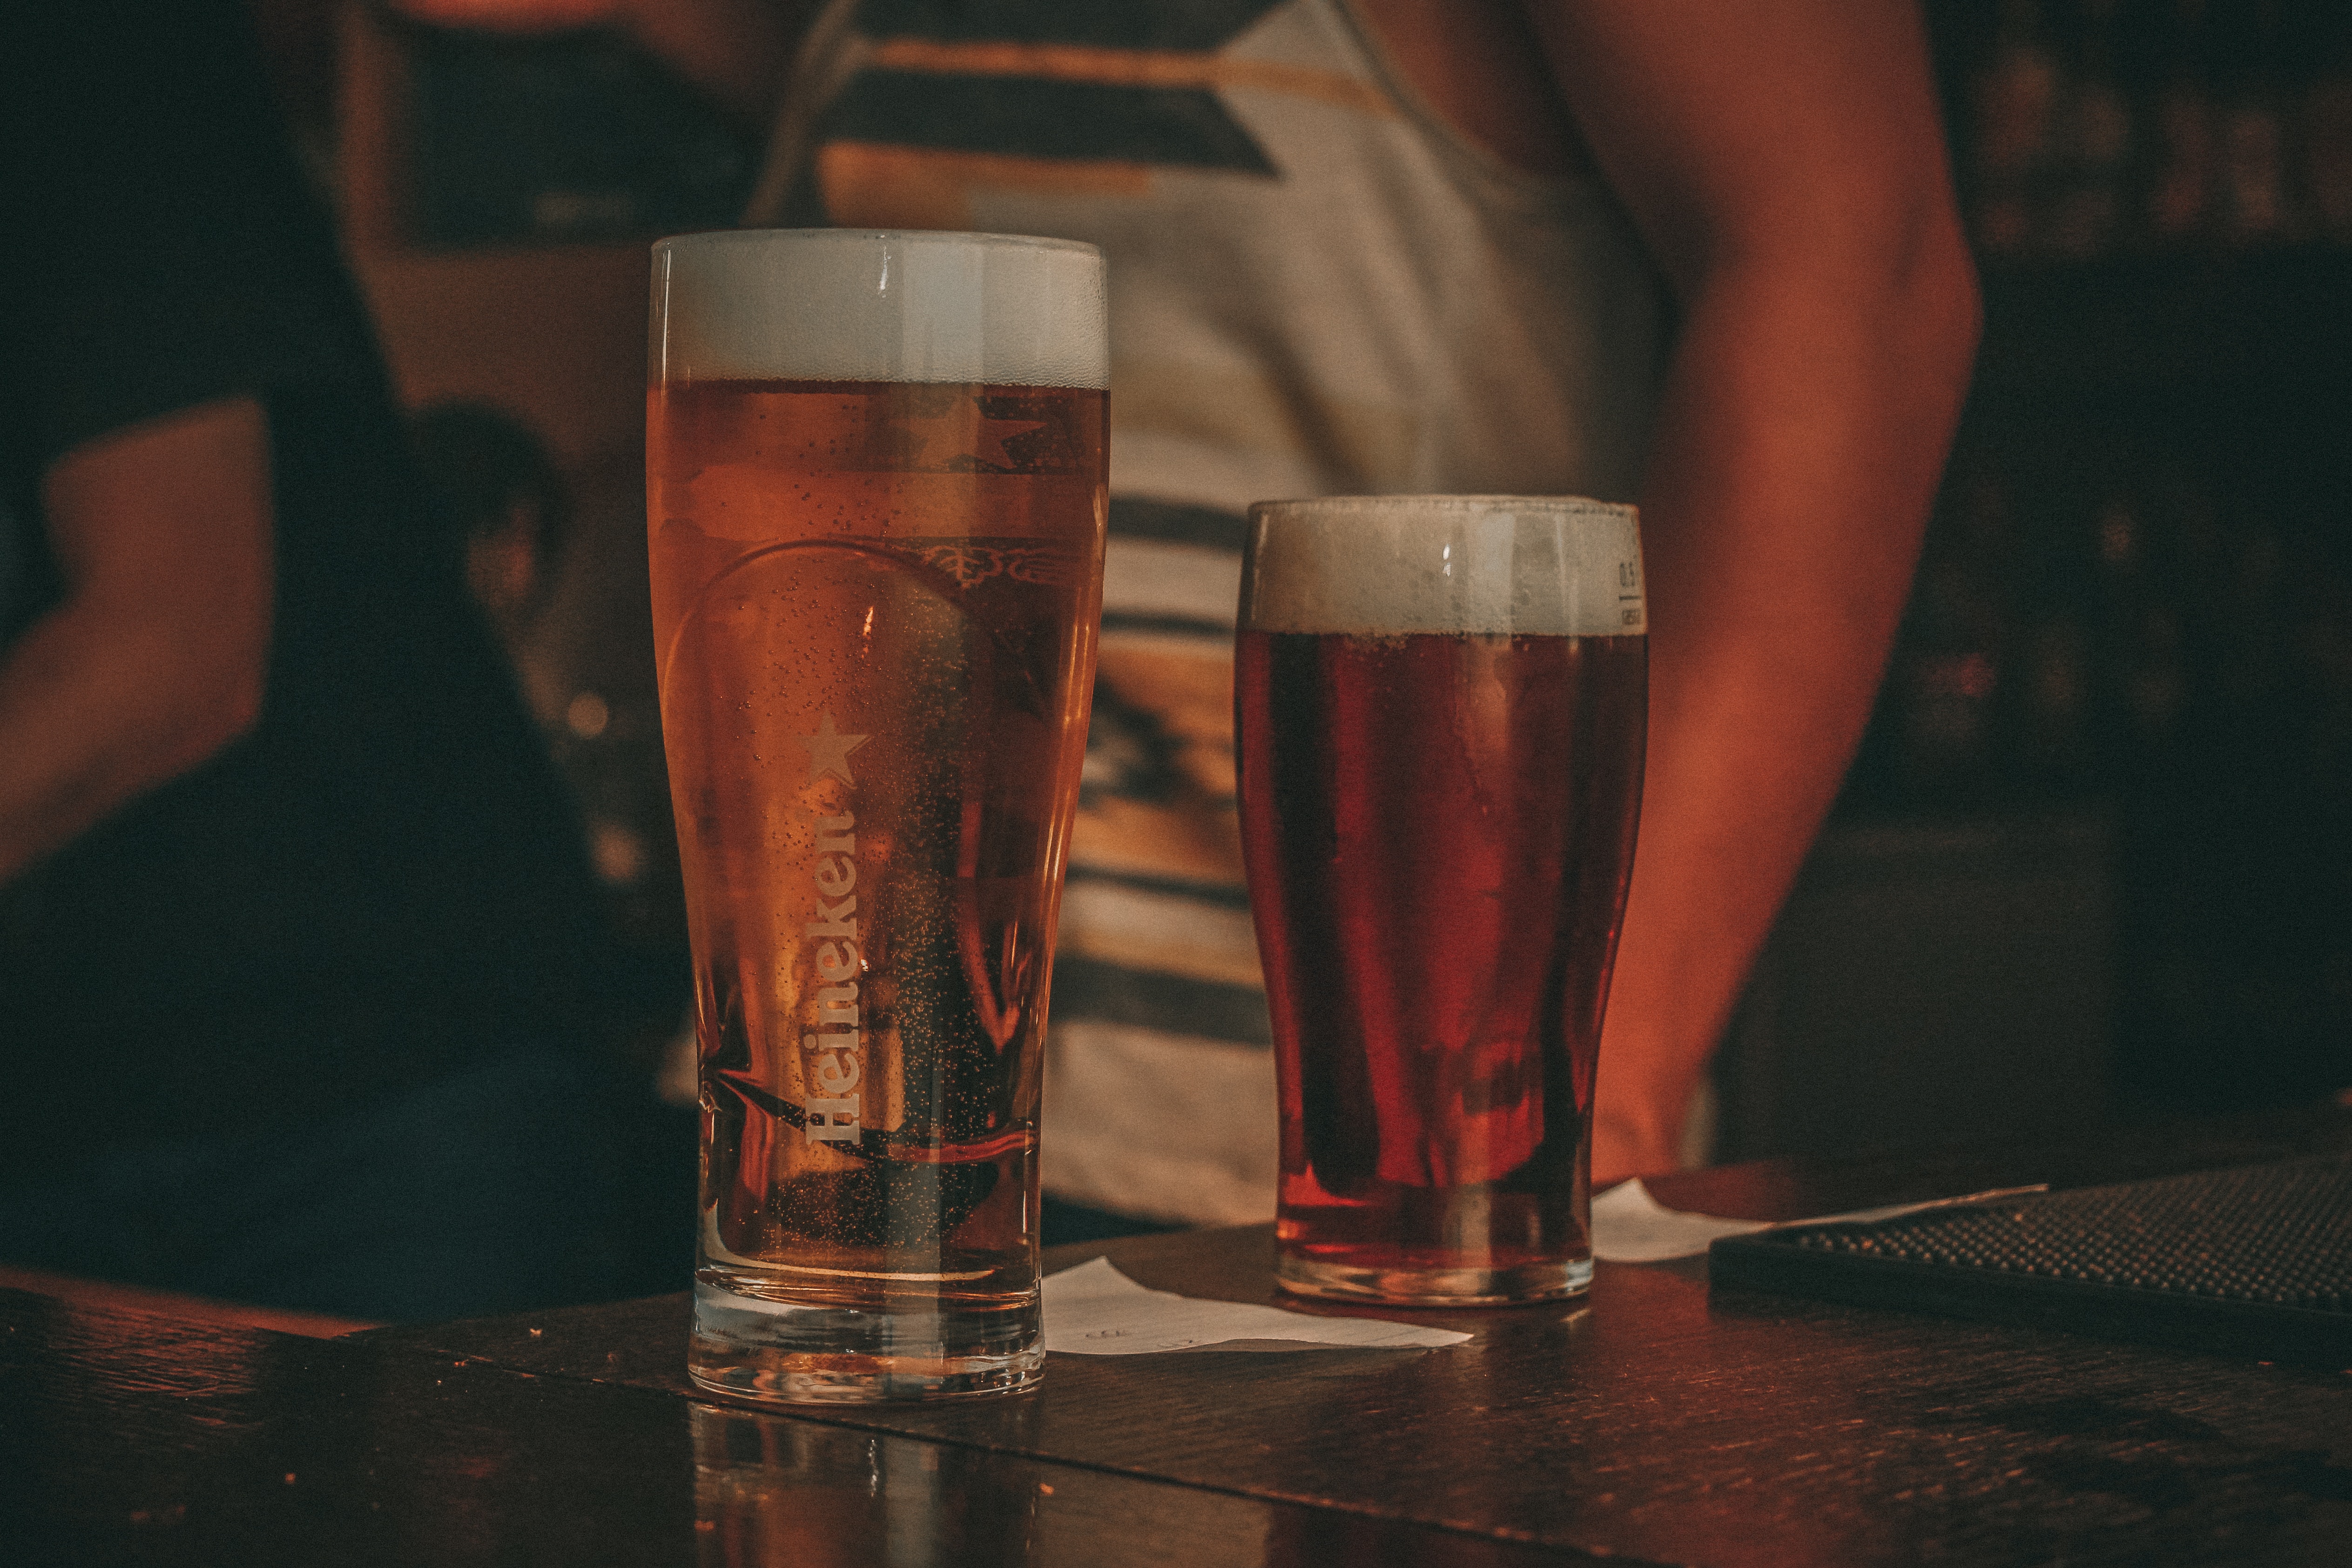
drink, pint glass, beer glass, alcohol, alcoholic beverage, pint, beer, lager, distilled beverage, drinkware, glass, glasses, ale, snakebite, beer cocktail, liqueur, barware, kilkenny, boilermaker